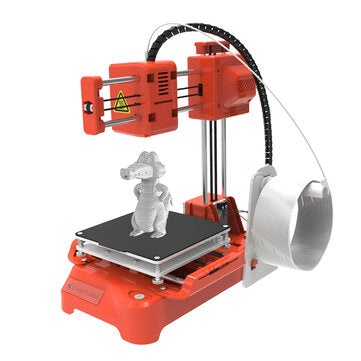
Easythreed® K7 Desktop Mini 3D Printer 100*100*100mm Printing Size for Children Student Household Education
1 1 1 1 MicrosoftInternetExplorer4 0 2 DocumentNotSpecified 7.8 磅 Normal 0 Description Due to logistics and customs, the products do not include SD cards, U disks, and TF cards. Operation video: https://youtu.be/yuTKXXRpnqQ Manual Download Features: Lighter than X1. Support One Key Printing Building Size: 100X100X100mm 1. Easythreed K7-Mini Toy 3D printer, suitable for home education and students, 100x100x100mm print size, support 1.75mm 0.4mm nozzle, one-key printing/CE certificated. 2. Easythreed K7 3D printer is a consumer-level 3D printer. Comes with cutting software (Easyware K7), specially made, with unique automatic cutting function. 3. It is suitable for home education or DIY enthusiasts, as well as students and children. 4. One-key printing: light, silent, lightly press the print button after inserting the TF card, and it will print automatically after warming up. 5. Super easy to install, simple and convenient to operate. Detachable magnetic platform, experience new fun. 6. It is suitable for children and families, so it only prints PLA safety filaments. Specification Model Name: K7 Brand: Easythreed Print Technology: FDM Building Size: 100X100X100mm Number of Nozzle : 1 Nozzle Diameter: 0.4 mm Layer Thickness: 0.1-0.4 mm Printing Filament: PLA Diameter of Filament: 1.75 mm Printing Accuracy: 0.1-0.2 mm Slicer Software: Easyware K7, CURA,Simplify3D Extruder Temperature: 180-230℃ Print Speed: 10-40 mm/s FilaFormat: Input:.Stl/obj, output:.gcode Power: 12V, 30W Machine Size: 175x235x270mm Gift box Size: 270x100x310mm Building Platform: Removable Support OS: Windows XP/7/8/10 (32 bit/64bit) Print Connectivity: TF Card, USB Cable Package Included 1 x K7 3D Printer
Brand: Banggood Dropship
Category: Electronics > Print, Copy, Scan & Fax > 3D Printers